Rainbow Serpent

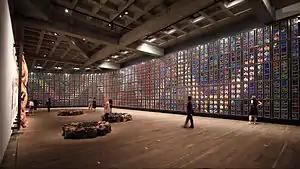
Sidney Nolan's "Snake" (1970–72), held at the Museum of Old and New Art in Hobart, is a giant Rainbow Serpent mural made of 1620 painted panels.

The Rainbow Serpent, in addition to the continuation of traditional beliefs is often referenced in modern culture by providing inspiration for art, film, literature, music, religion, and social movements. For example, The Rainbow Serpent Festival, an annual music festival in Australia, and the Rainbow Serpent Project, a series of films which document the filmmaker's journey to various sacred sites around the Earth, are both inspired and named after the creature.